William John English

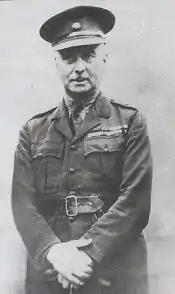
Lt Col Wm J English VC

William John English VC (6 October 1882 – 4 July 1941) was an Irish born recipient of the Victoria Cross, the highest and most prestigious award for gallantry in the face of the enemy that can be awarded to British and Commonwealth forces.